The Doors (film)

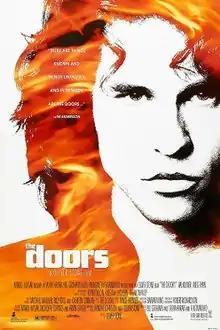
Theatrical release poster

The Doors is a 1991 American biographical musical film directed by Oliver Stone, who also co-wrote the film with J. Randall Jahnson. The film is based on the history of American rock band the Doors and their influence on music and counterculture. The film stars Val Kilmer as singer Jim Morrison, Meg Ryan as Morrison's girlfriend Pamela Courson, Kyle MacLachlan as keyboardist Ray Manzarek, Frank Whaley as lead guitarist Robby Krieger, Kevin Dillon as drummer John Densmore, Billy Idol as Cat, and Kathleen Quinlan as journalist Patricia Kennealy.